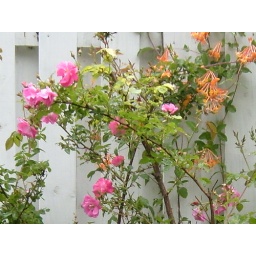
pink and orange blooms against a white fence